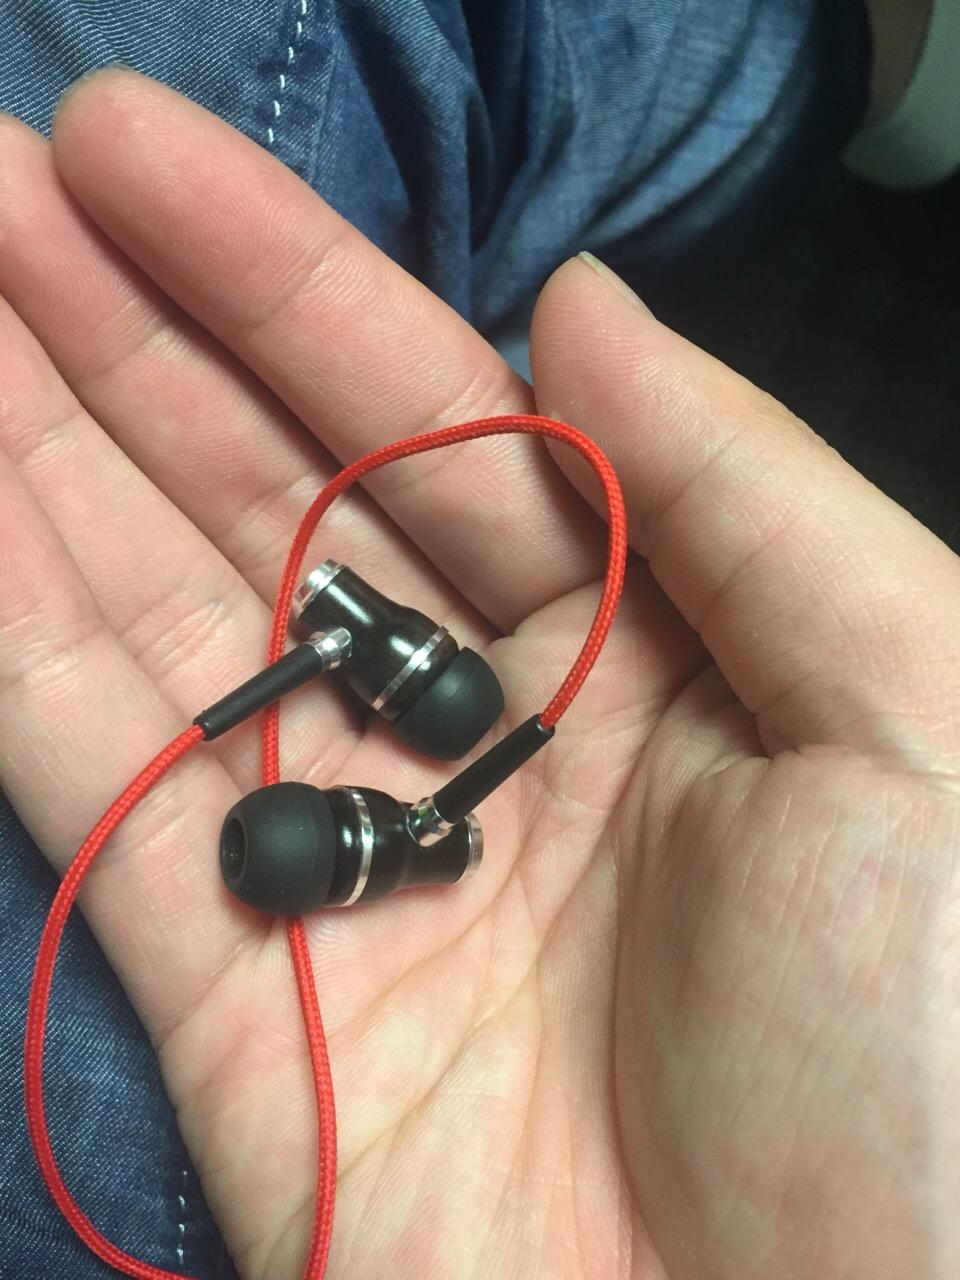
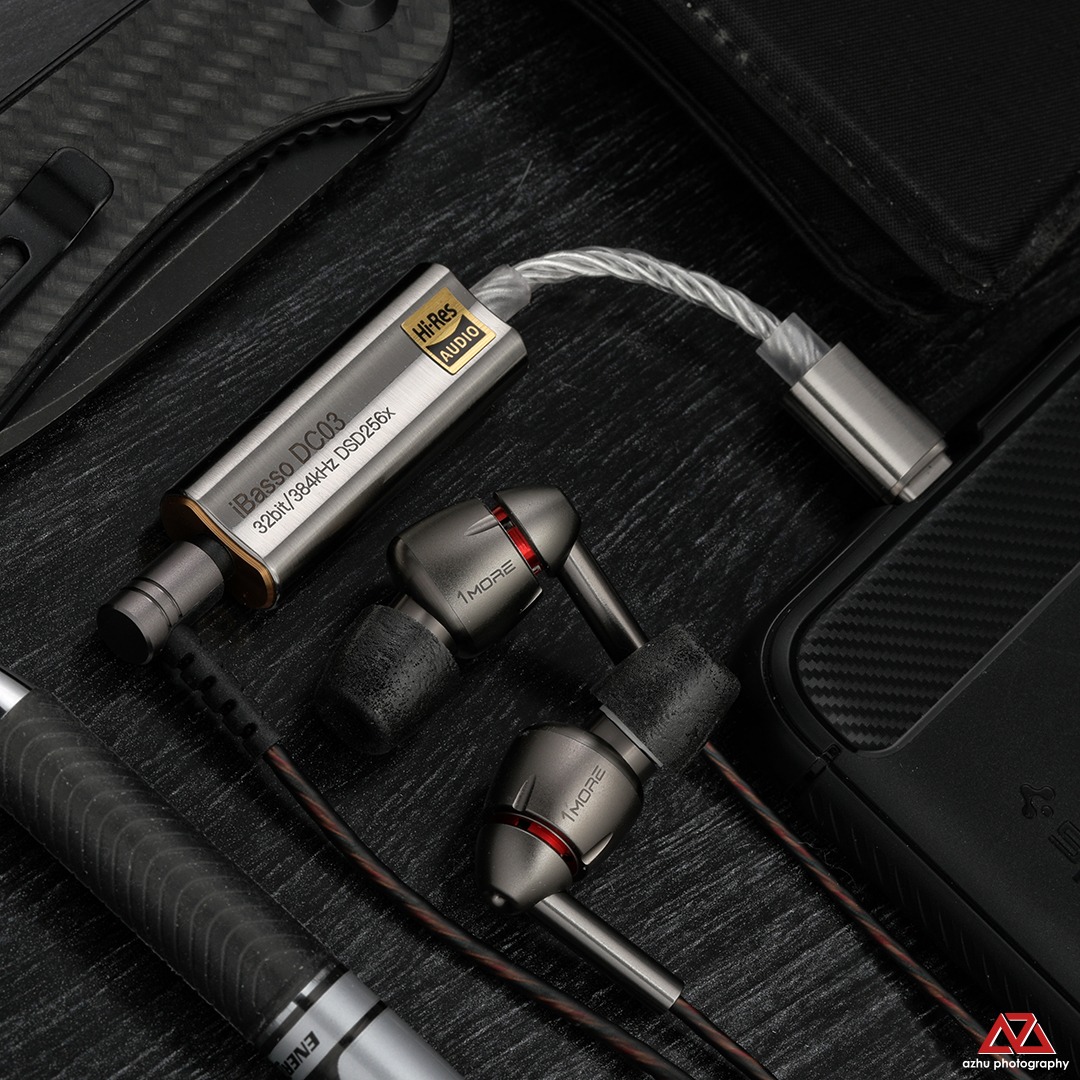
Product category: headphones
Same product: no